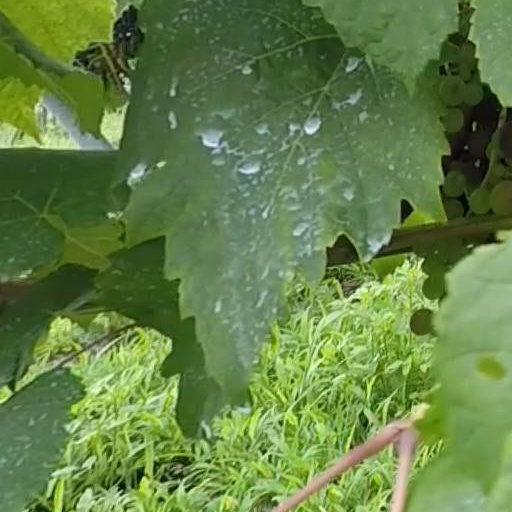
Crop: grape